Diphwys Casson quarry

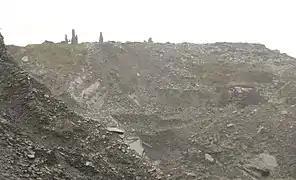
The remains of the main Diphwys Casson mill

Diphwys Casson quarry (sometimes known as Diphwys quarry or Diffwys quarry) was a major slate quarry in the town of Blaenau Ffestiniog, Gwynedd, North Wales. It was one of the major users of the Ffestiniog Railway.